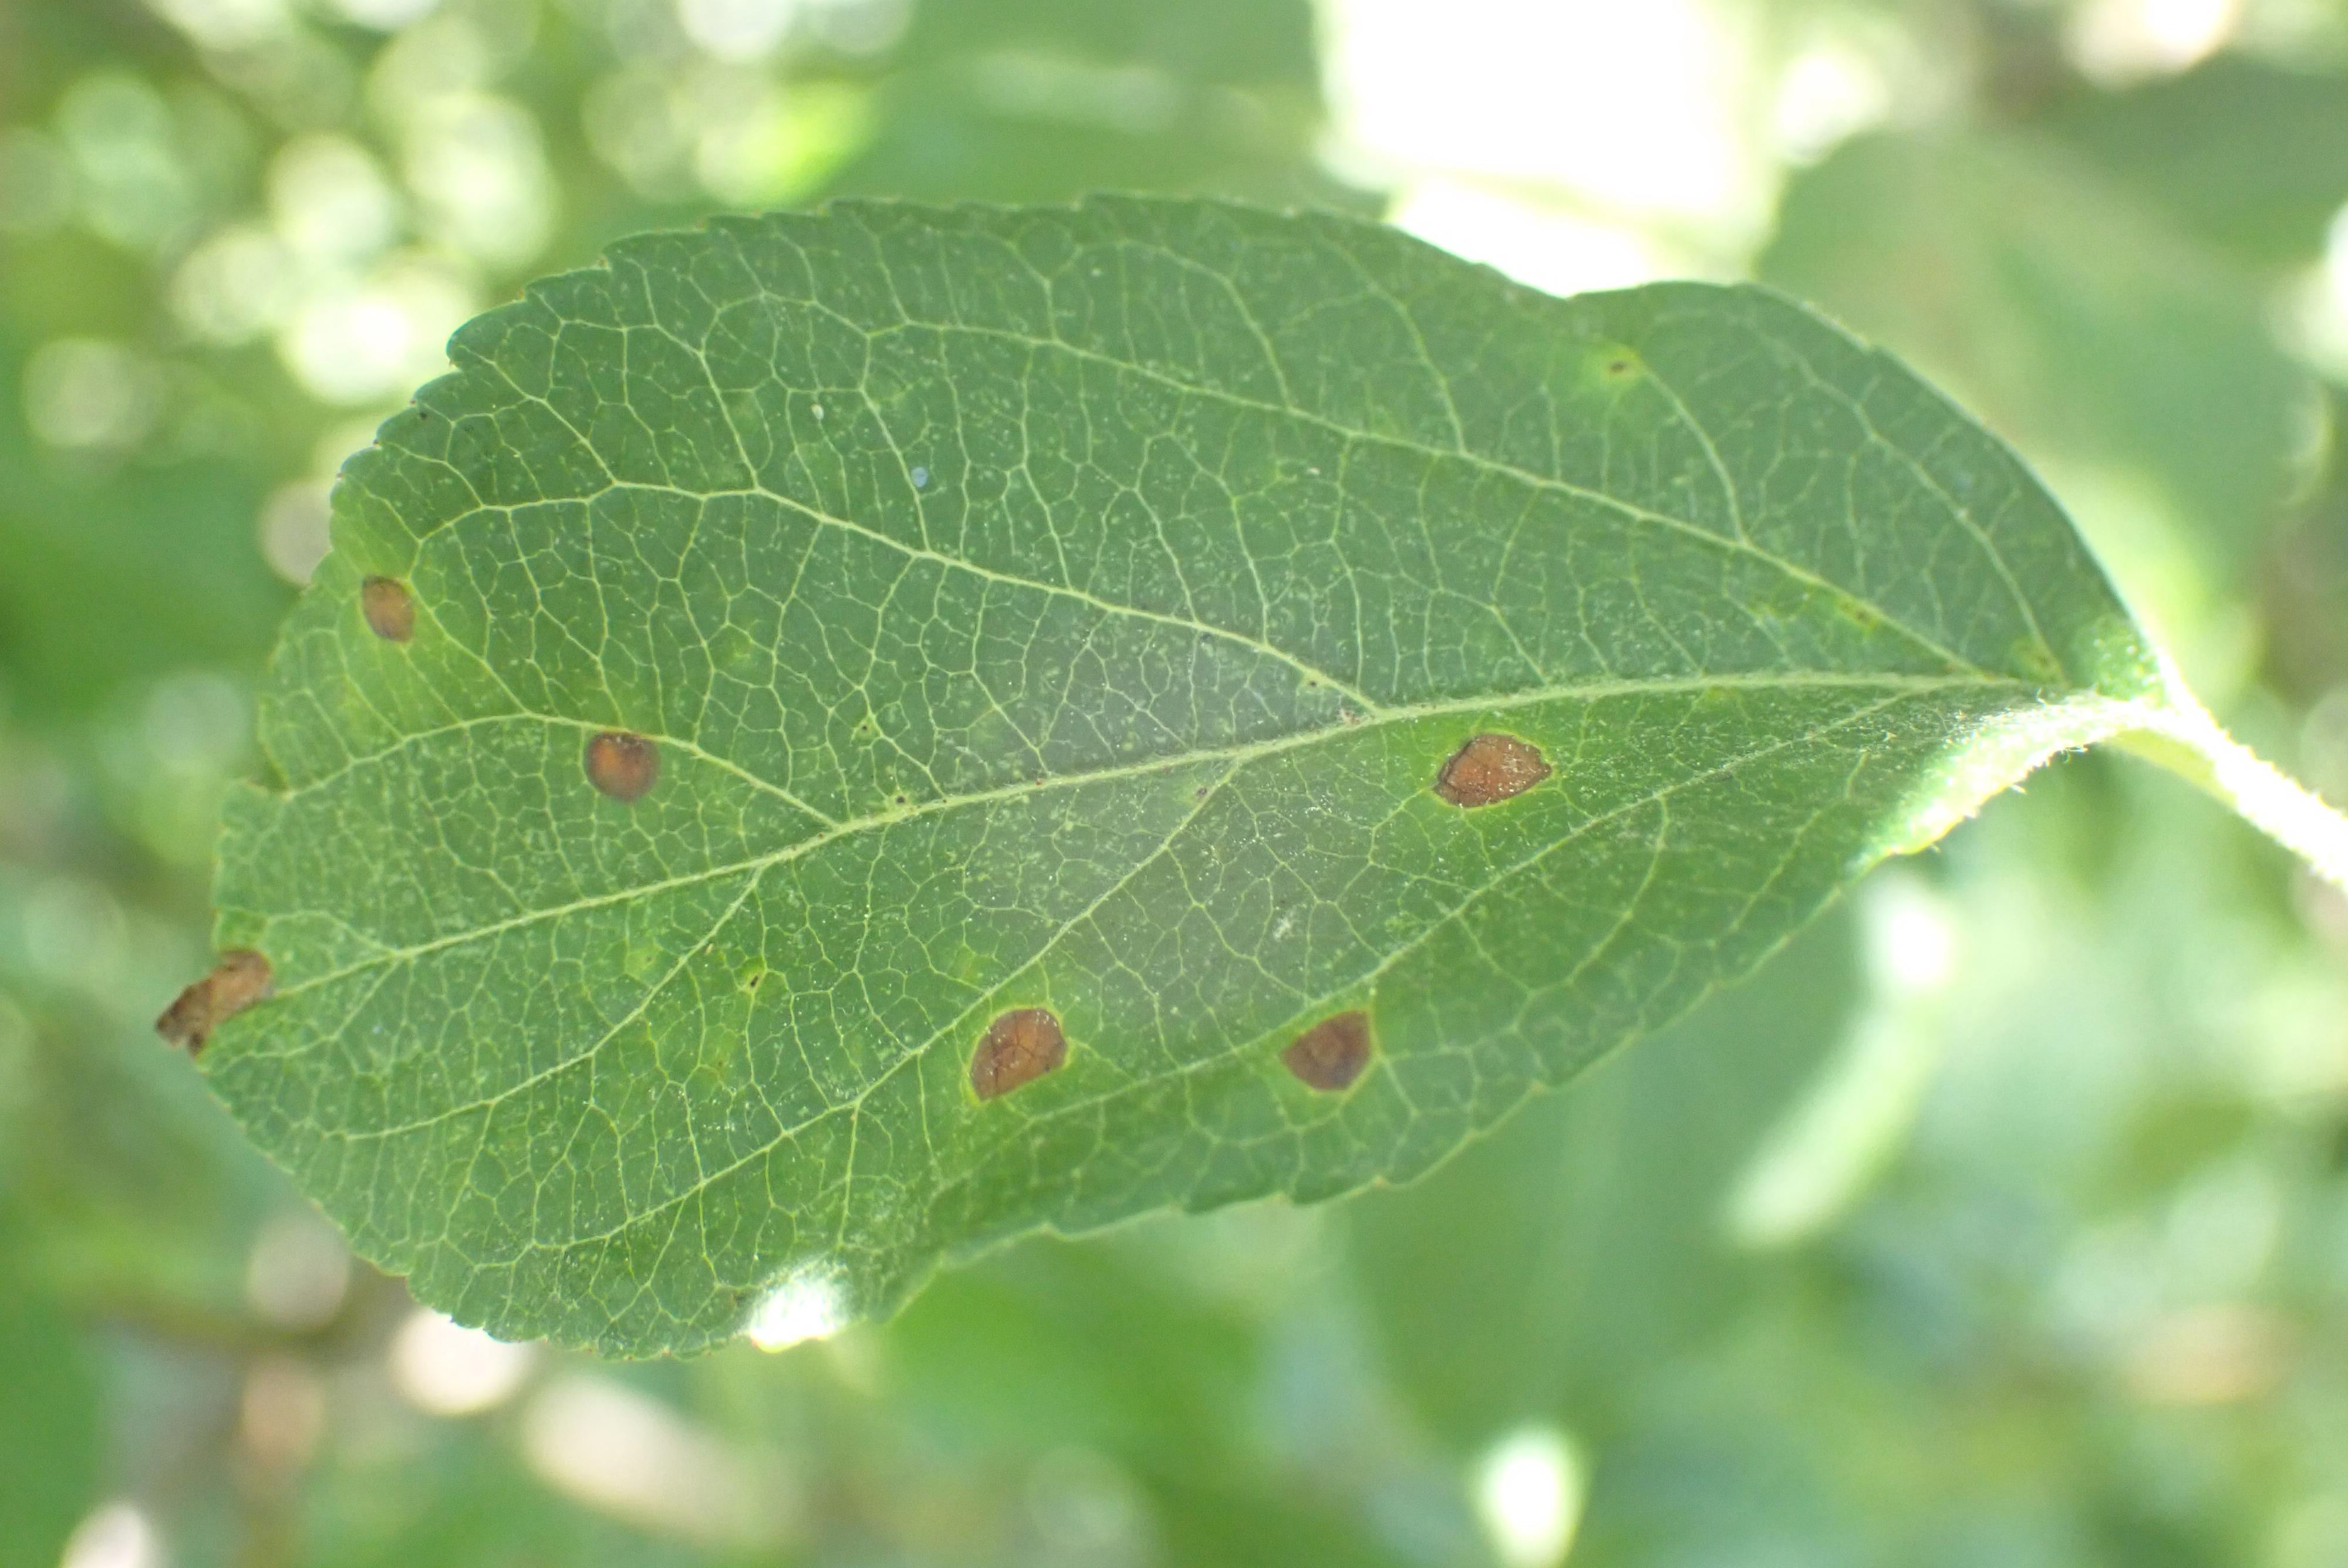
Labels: frog_eye_leaf_spot